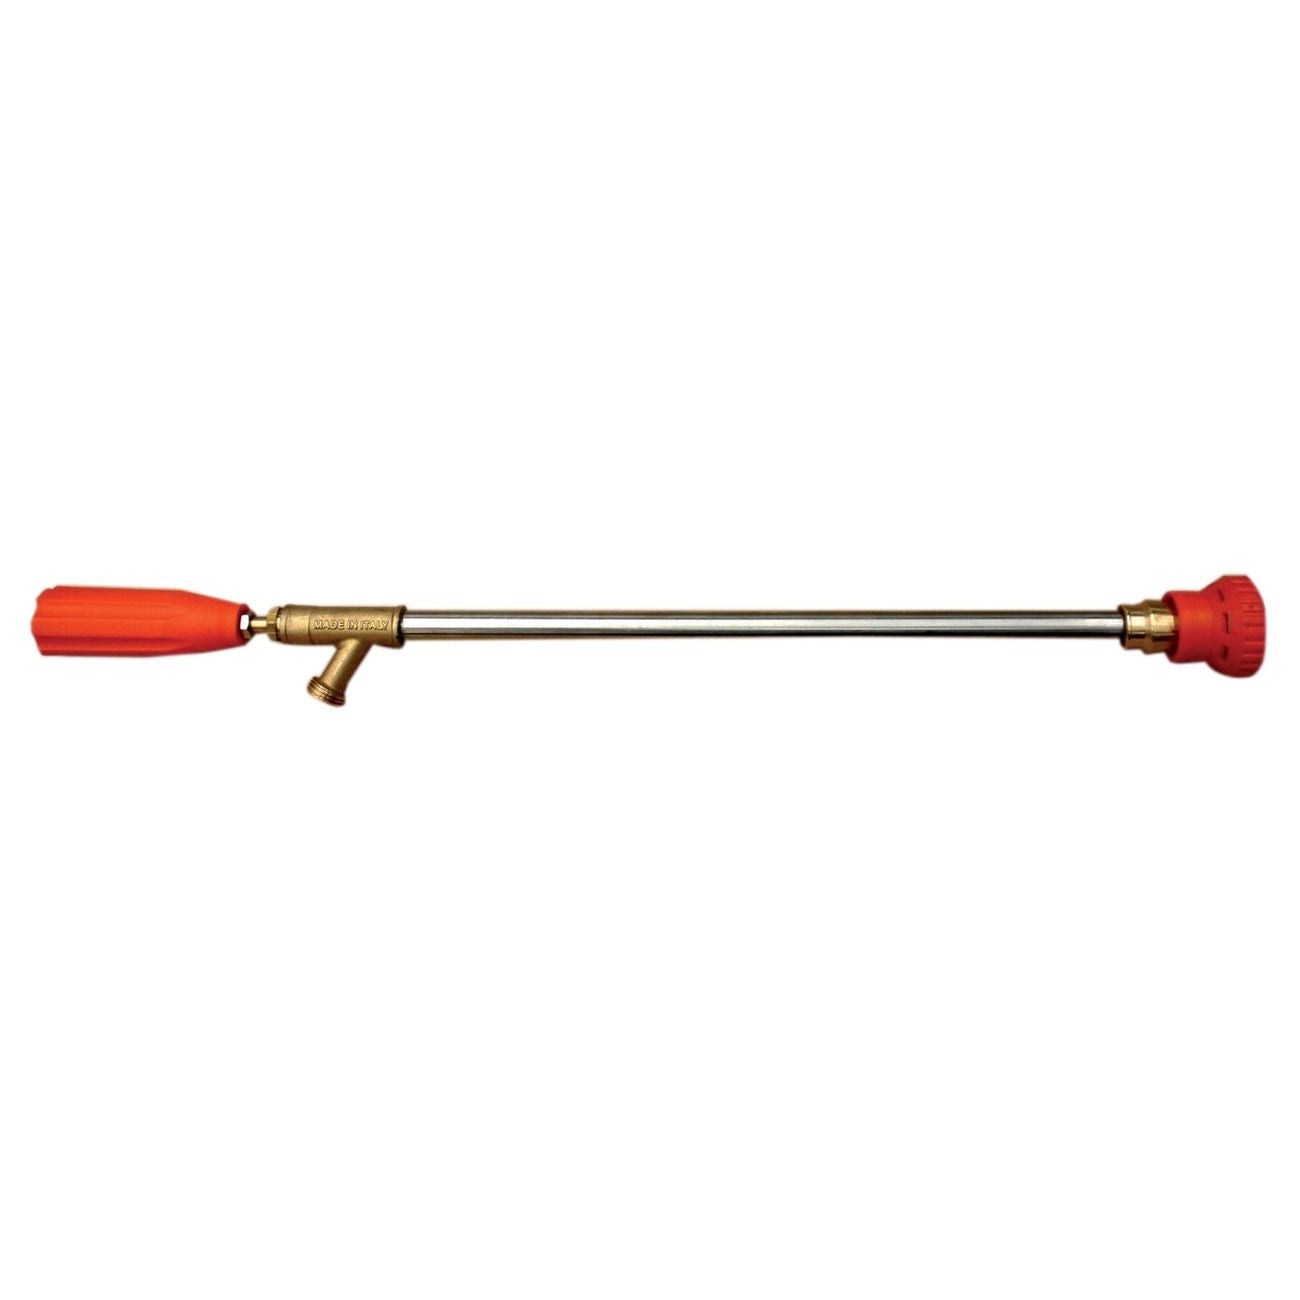
Pl lancia a manopola per motopompe cm.60 - 4pz
Pl lancia a manopola per motopompe cm.60 A manopola. senza portagomma, manopola in abs. lunghezza 60 cm
Brand: Ferramenta Grelli
Category: Hardware > Hardware Pumps > Sprinkler, Booster & Irrigation System Pumps